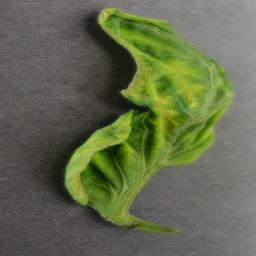
Label: Tomato___Tomato_Yellow_Leaf_Curl_Virus